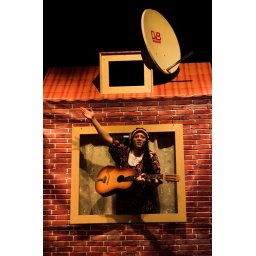
Foto's van de Try Out van Booming Rotterdam door Young Stage in de Hennekijnstraat. Fotograaf Jaap Kooiman